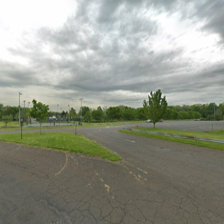
Label: streetView